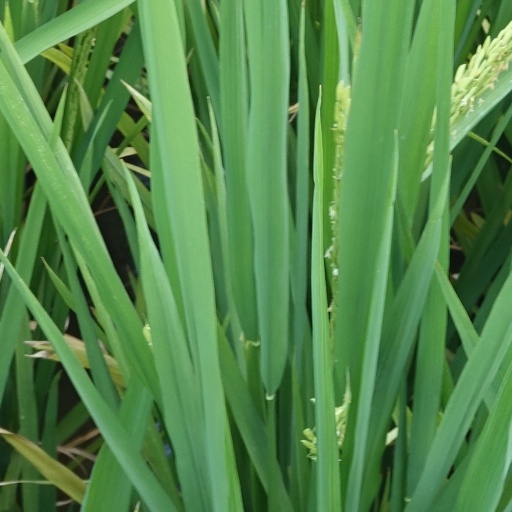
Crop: rice